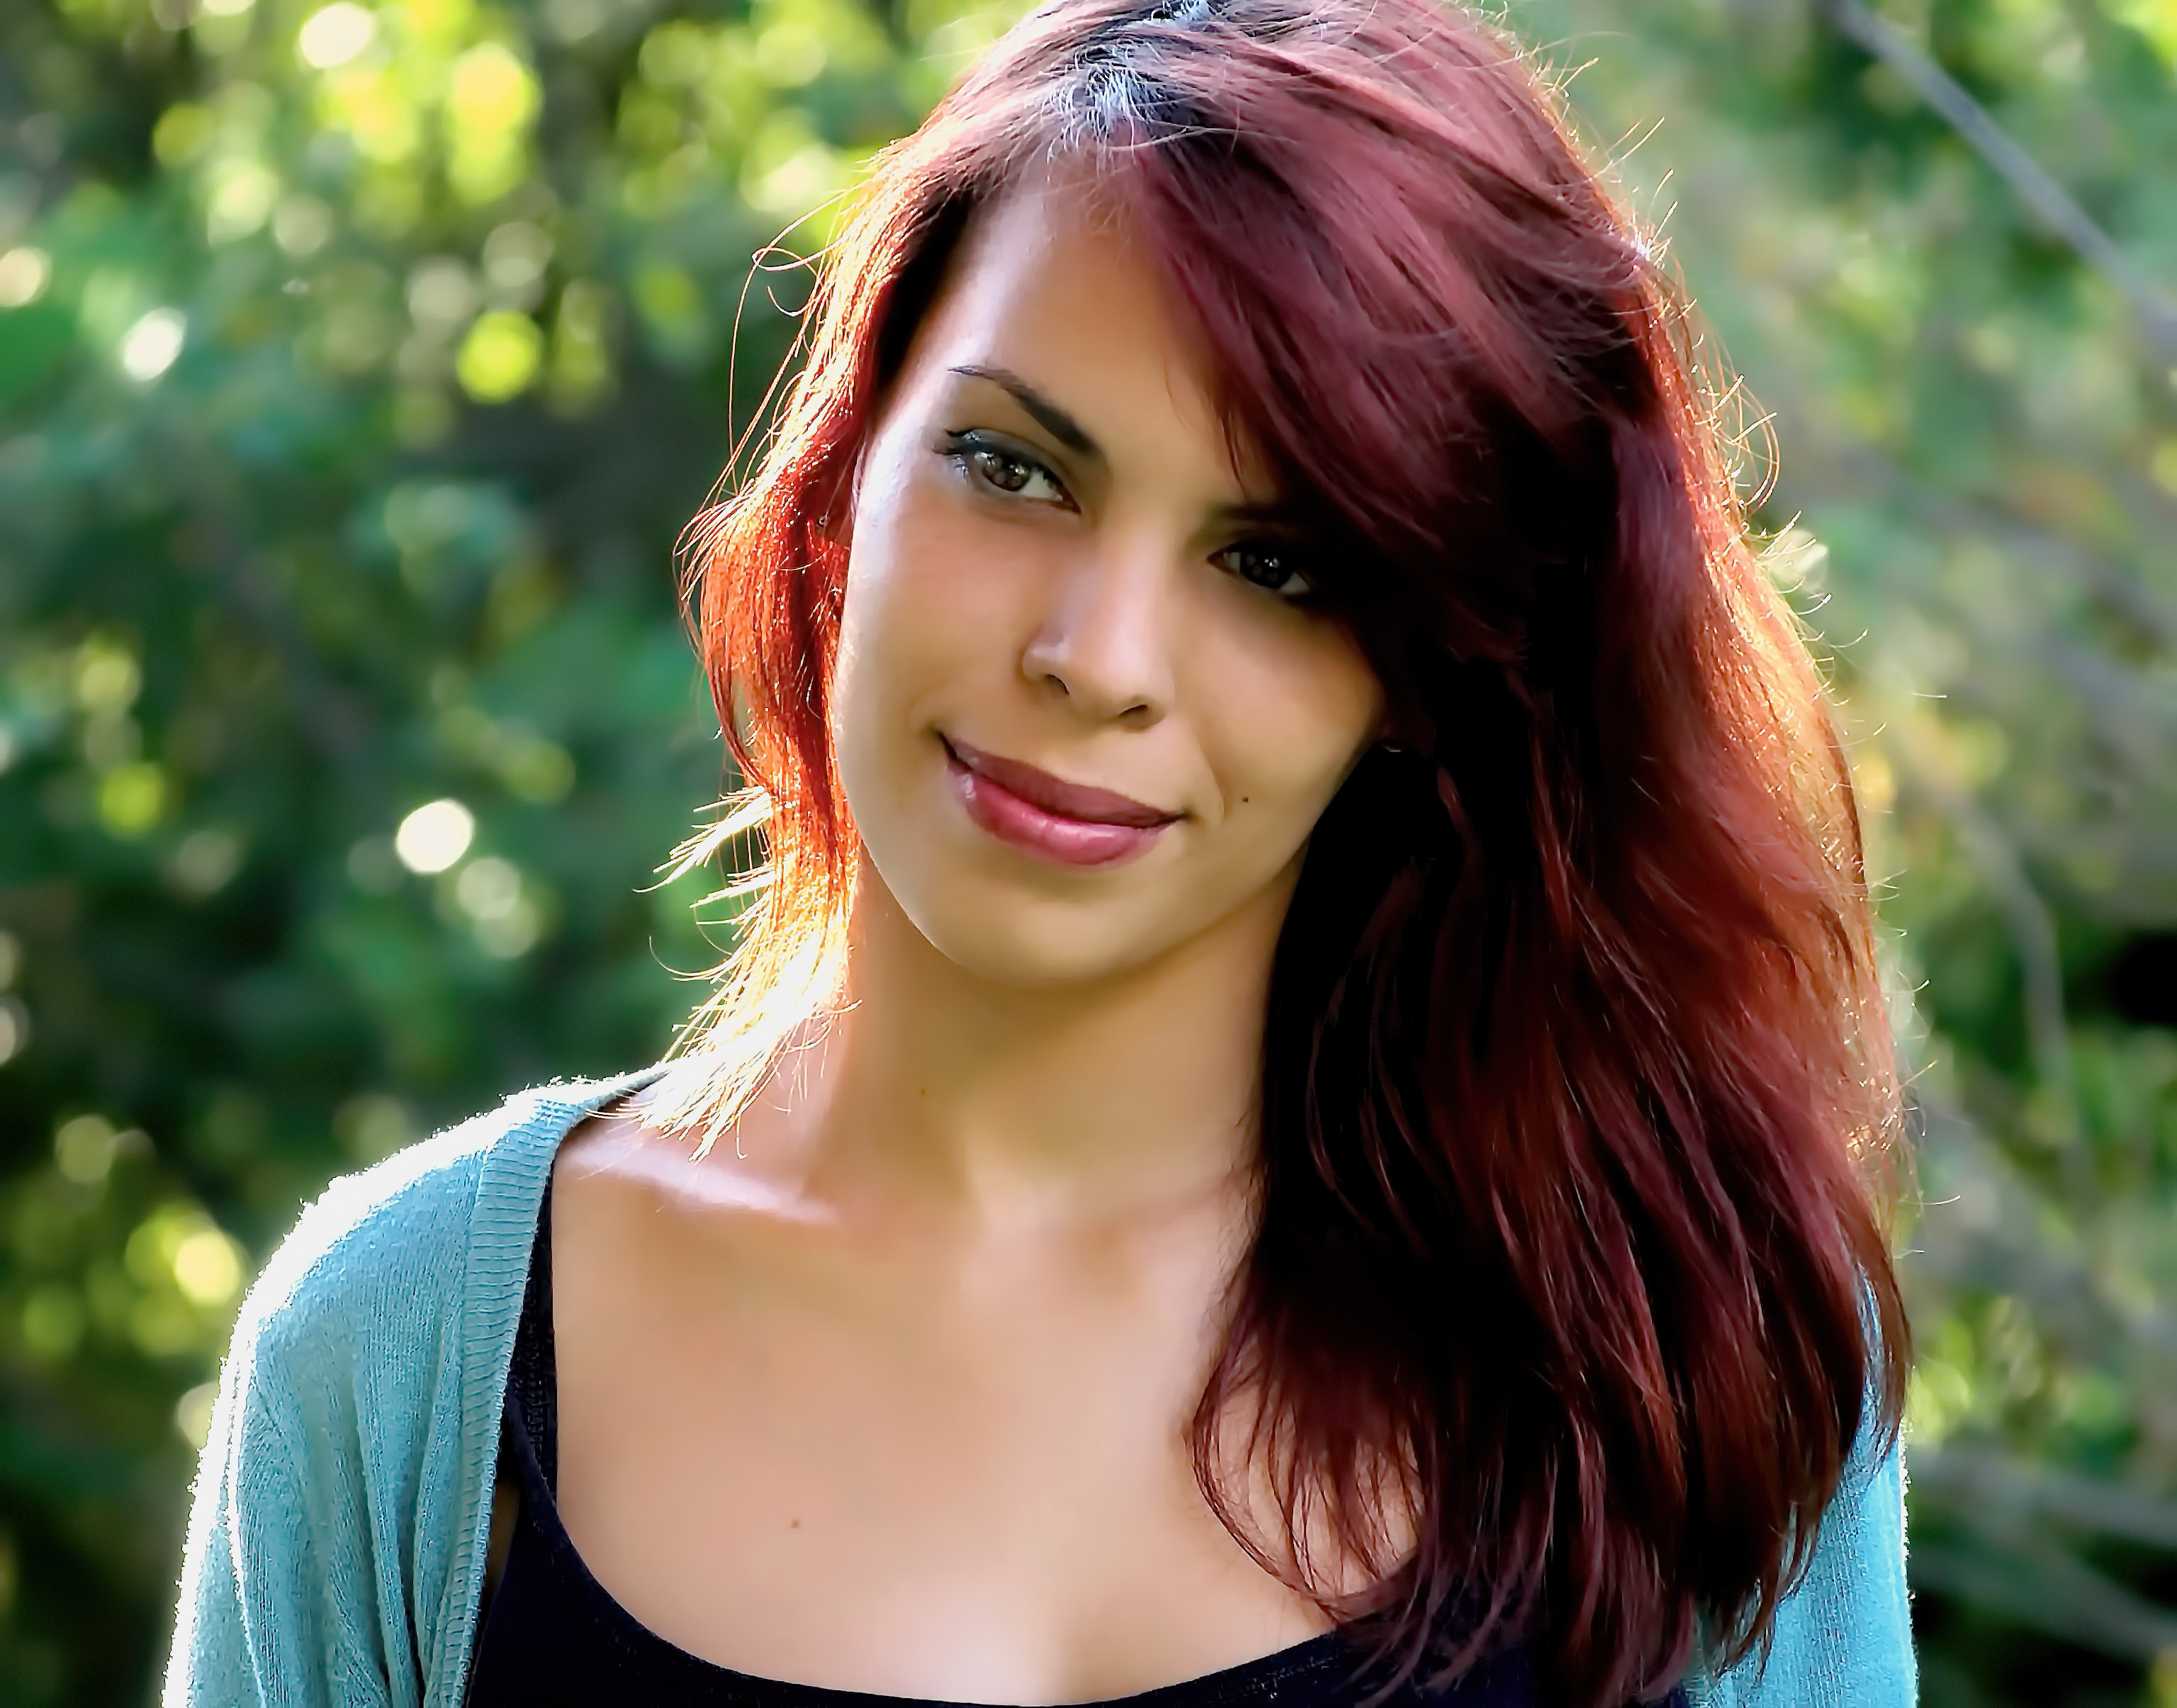
woman, hair, face, hairstyle, beauty, lip, hair coloring, brown hair, eyebrow, layered hair, chin, long hair, blond, smile, eye, red hair, photography, feathered hair, black hair, cool, portrait photography, photo shoot, model, bangs, Step cutting, portrait